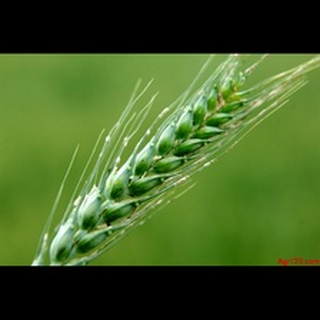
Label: wheat_mildew